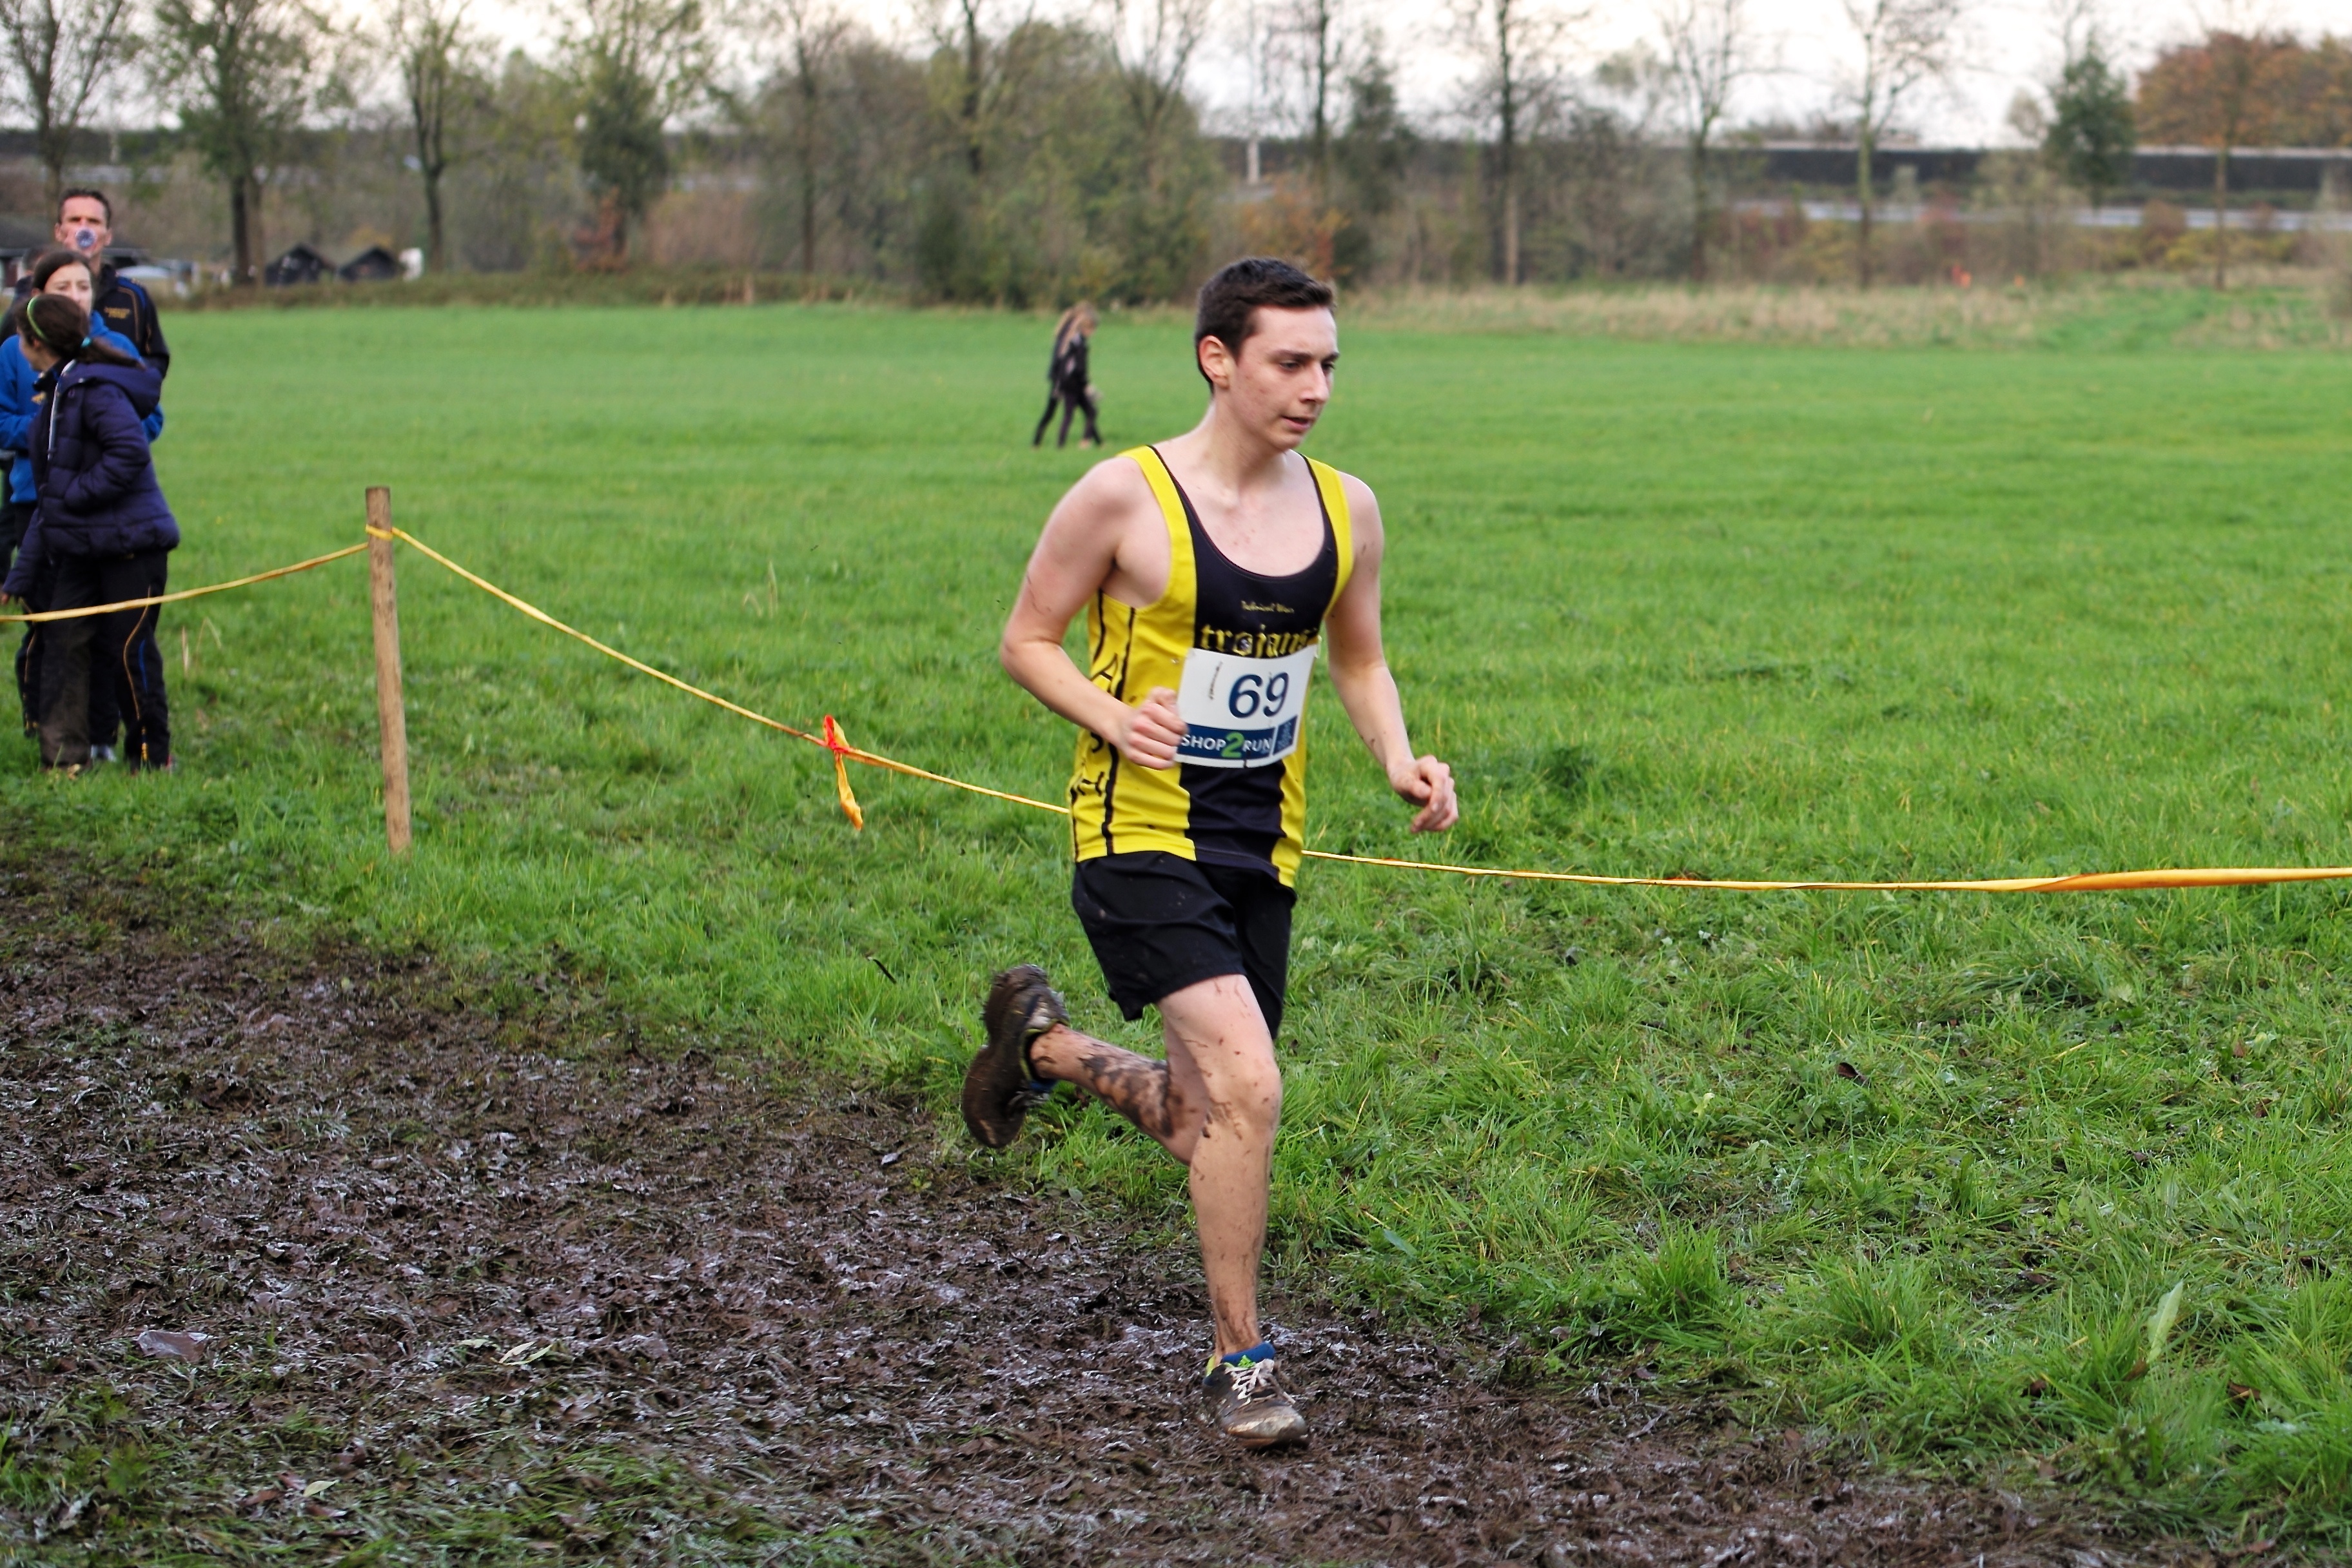
person, running, recreation, race, sports, endurance, athletics, sprint, physical exercise, outdoor recreation, cyclo cross, human action, endurance sports, ultramarathon, duathlon, cross country running, cross country cycling